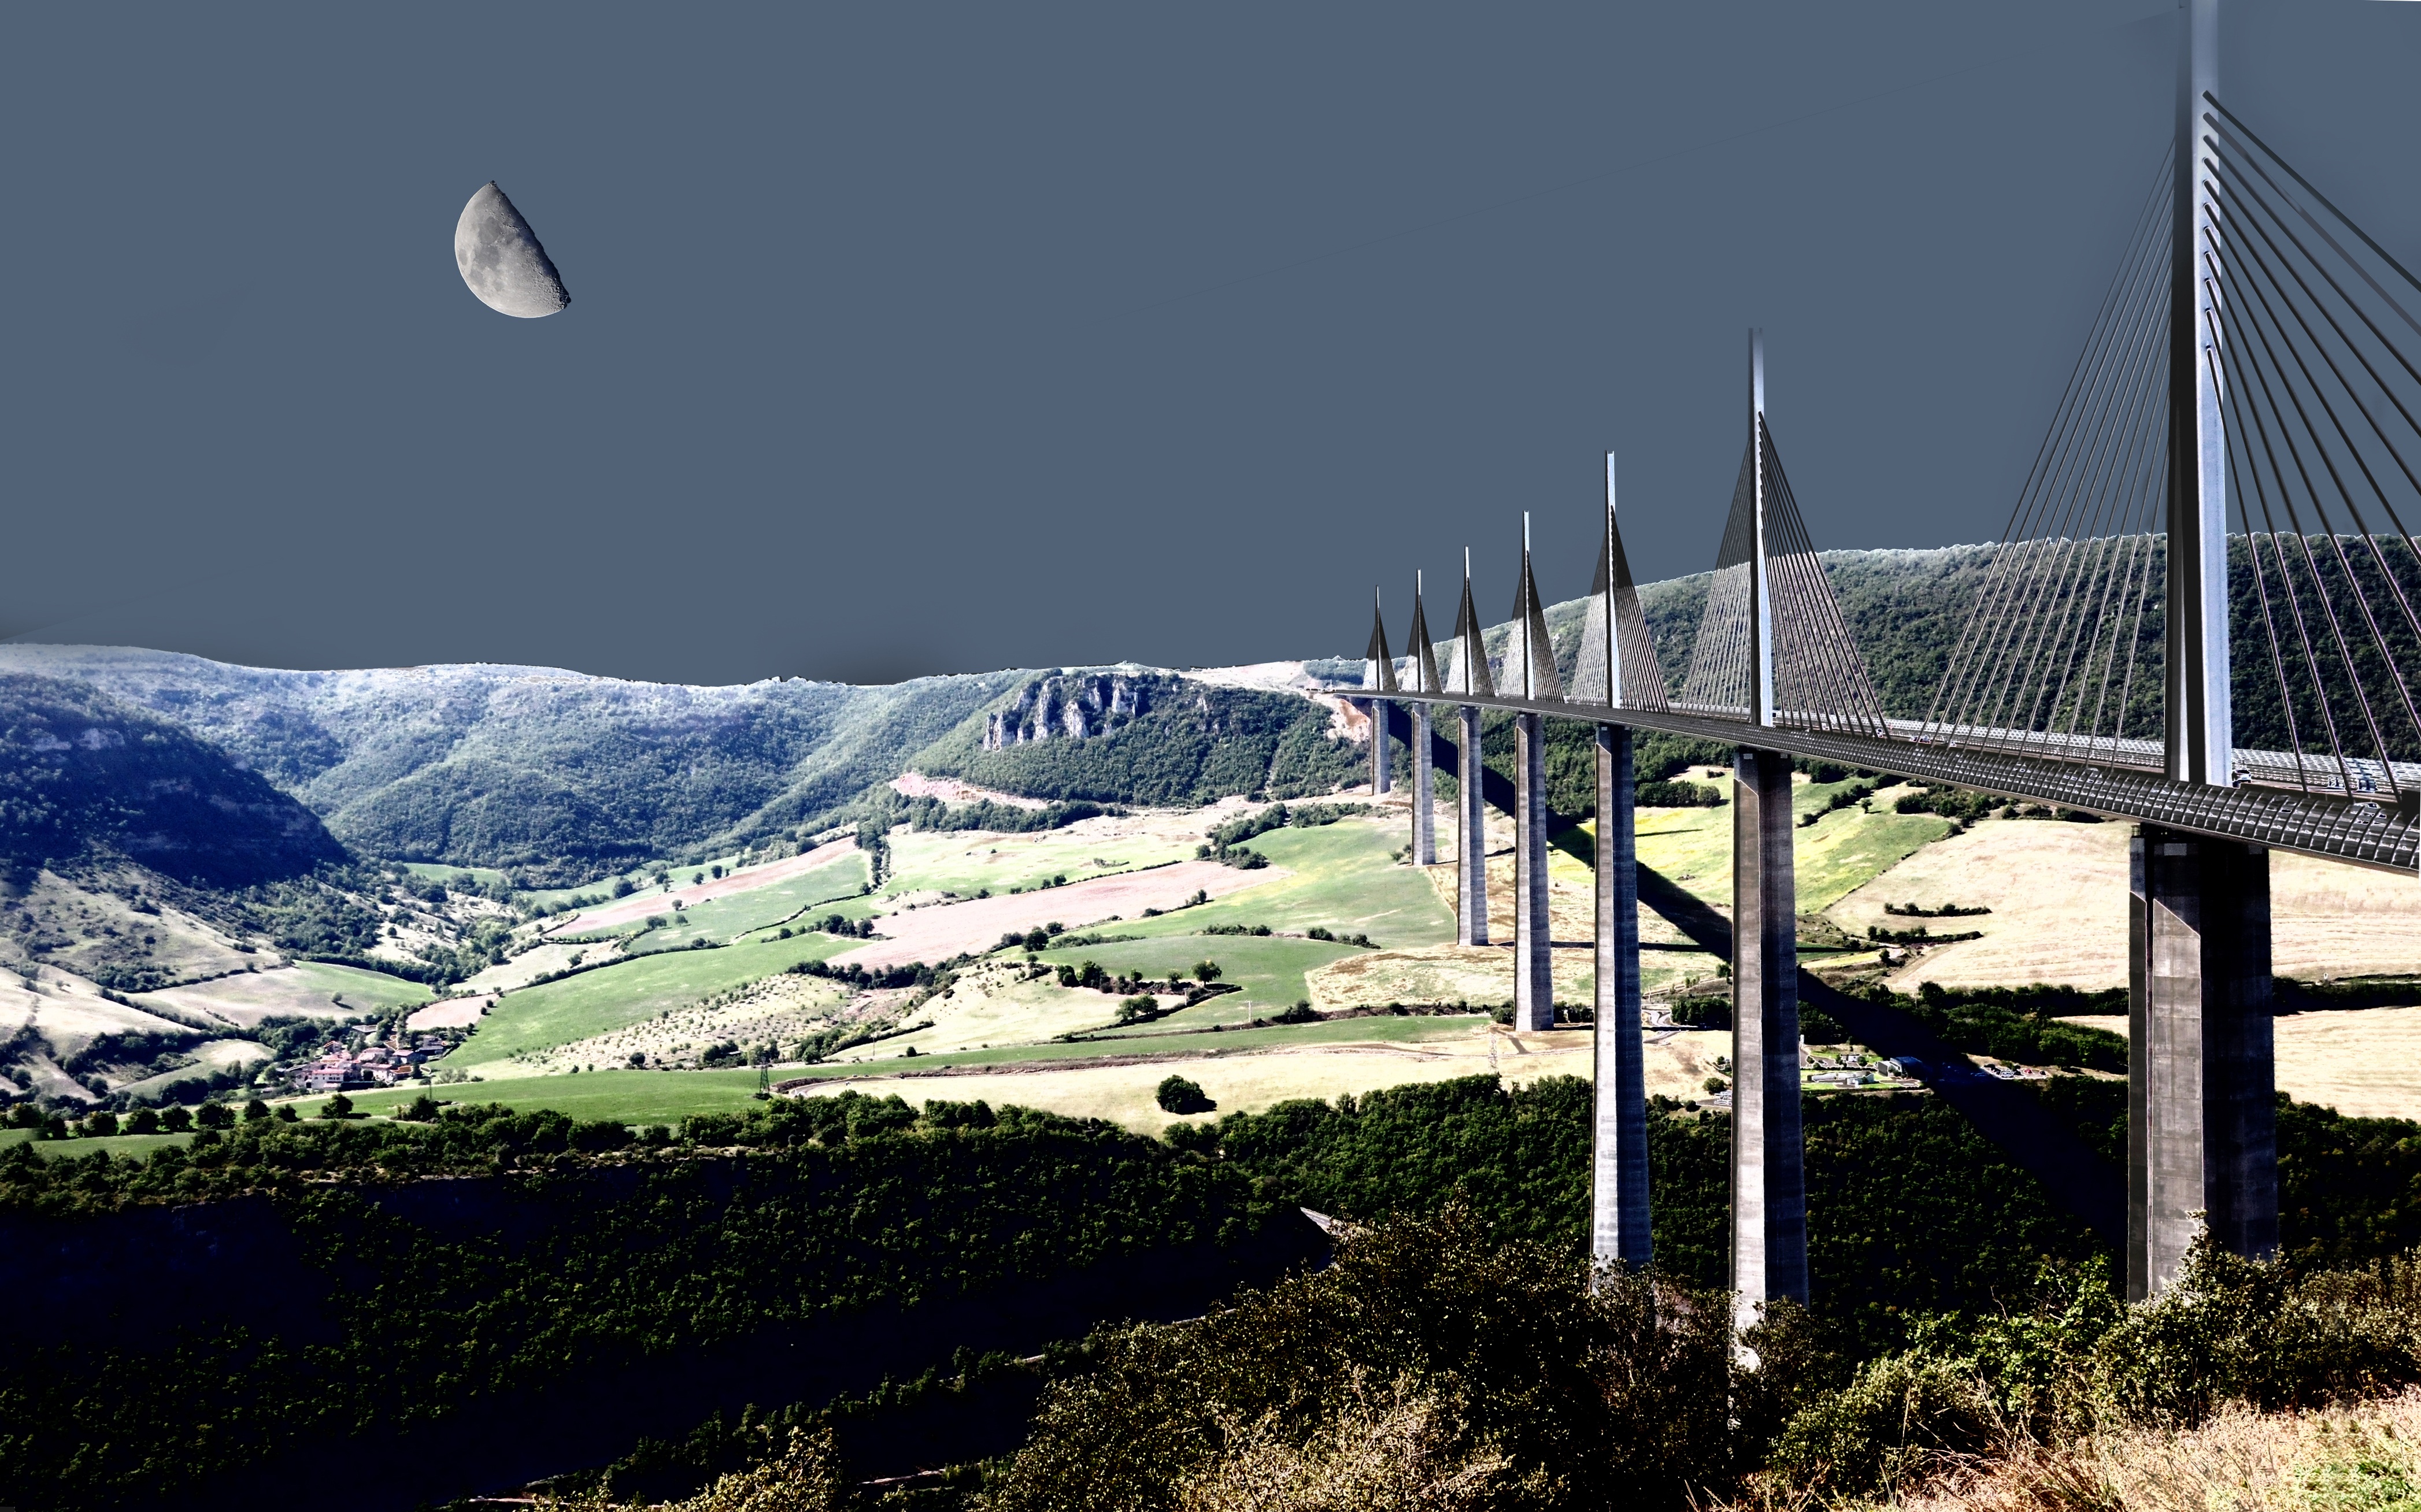
mountain, bridge, night, mountain range, moonlight, millau, mountainous landforms, night france, millau bridge